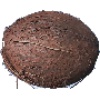
Label: cocos